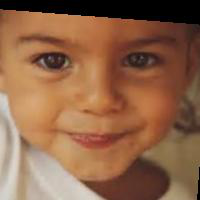
Age group: age 01-10